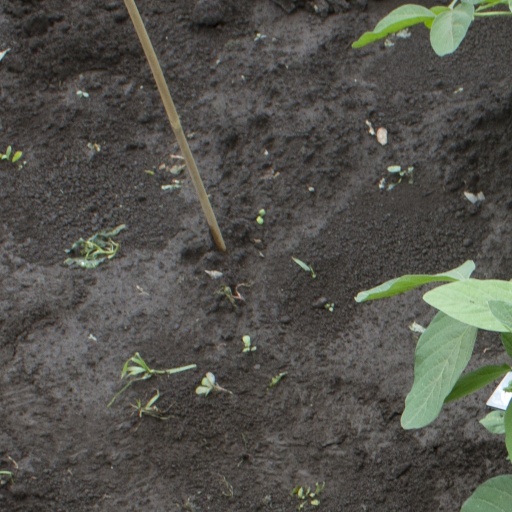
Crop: soybean